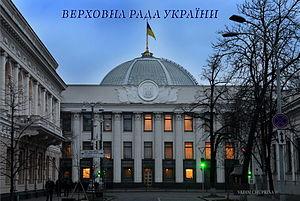
La Rada d'Ukraine ou Rada suprême d'Ukraine est le parlement monocaméral d'Ukraine.